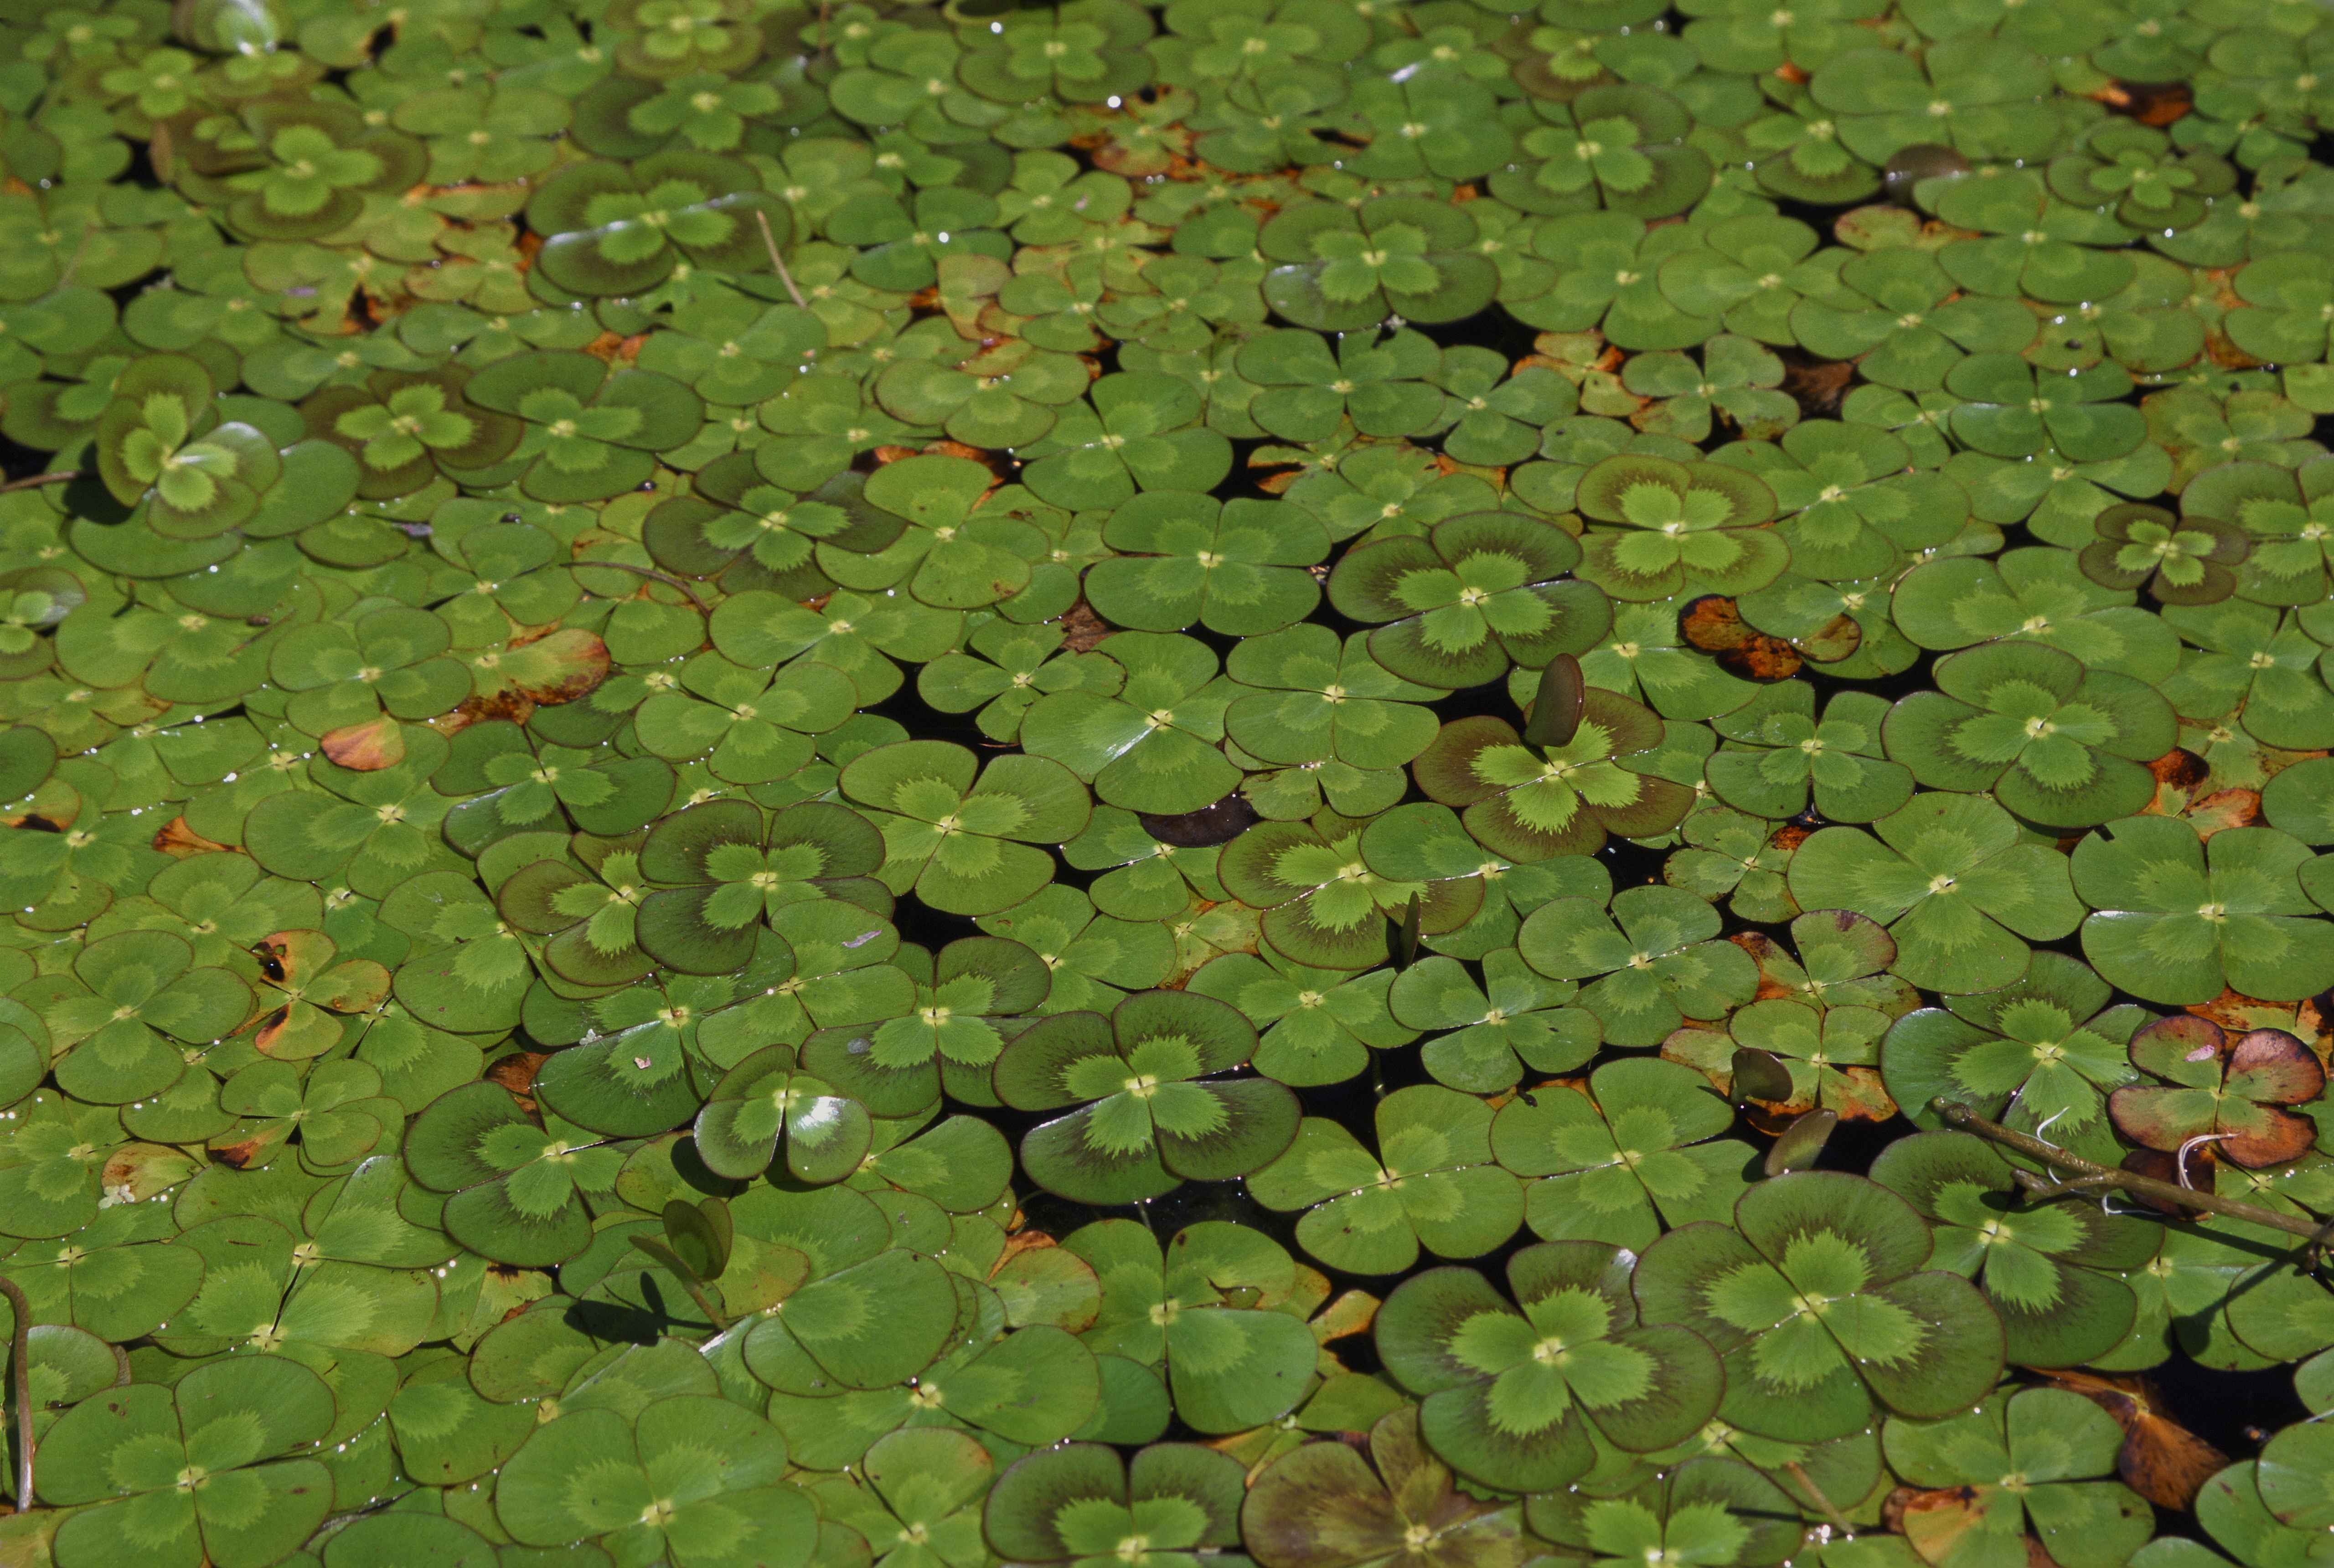
plant, lawn, leaf, flower, green, herb, botany, aquatic, flora, plants, clover, flowers, shrub, groundcover, lilies, invasive, four, lily, flowering plant, annual plant, land plant